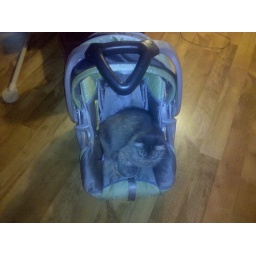
Curie kitty gets comfy in Ivy's car seat